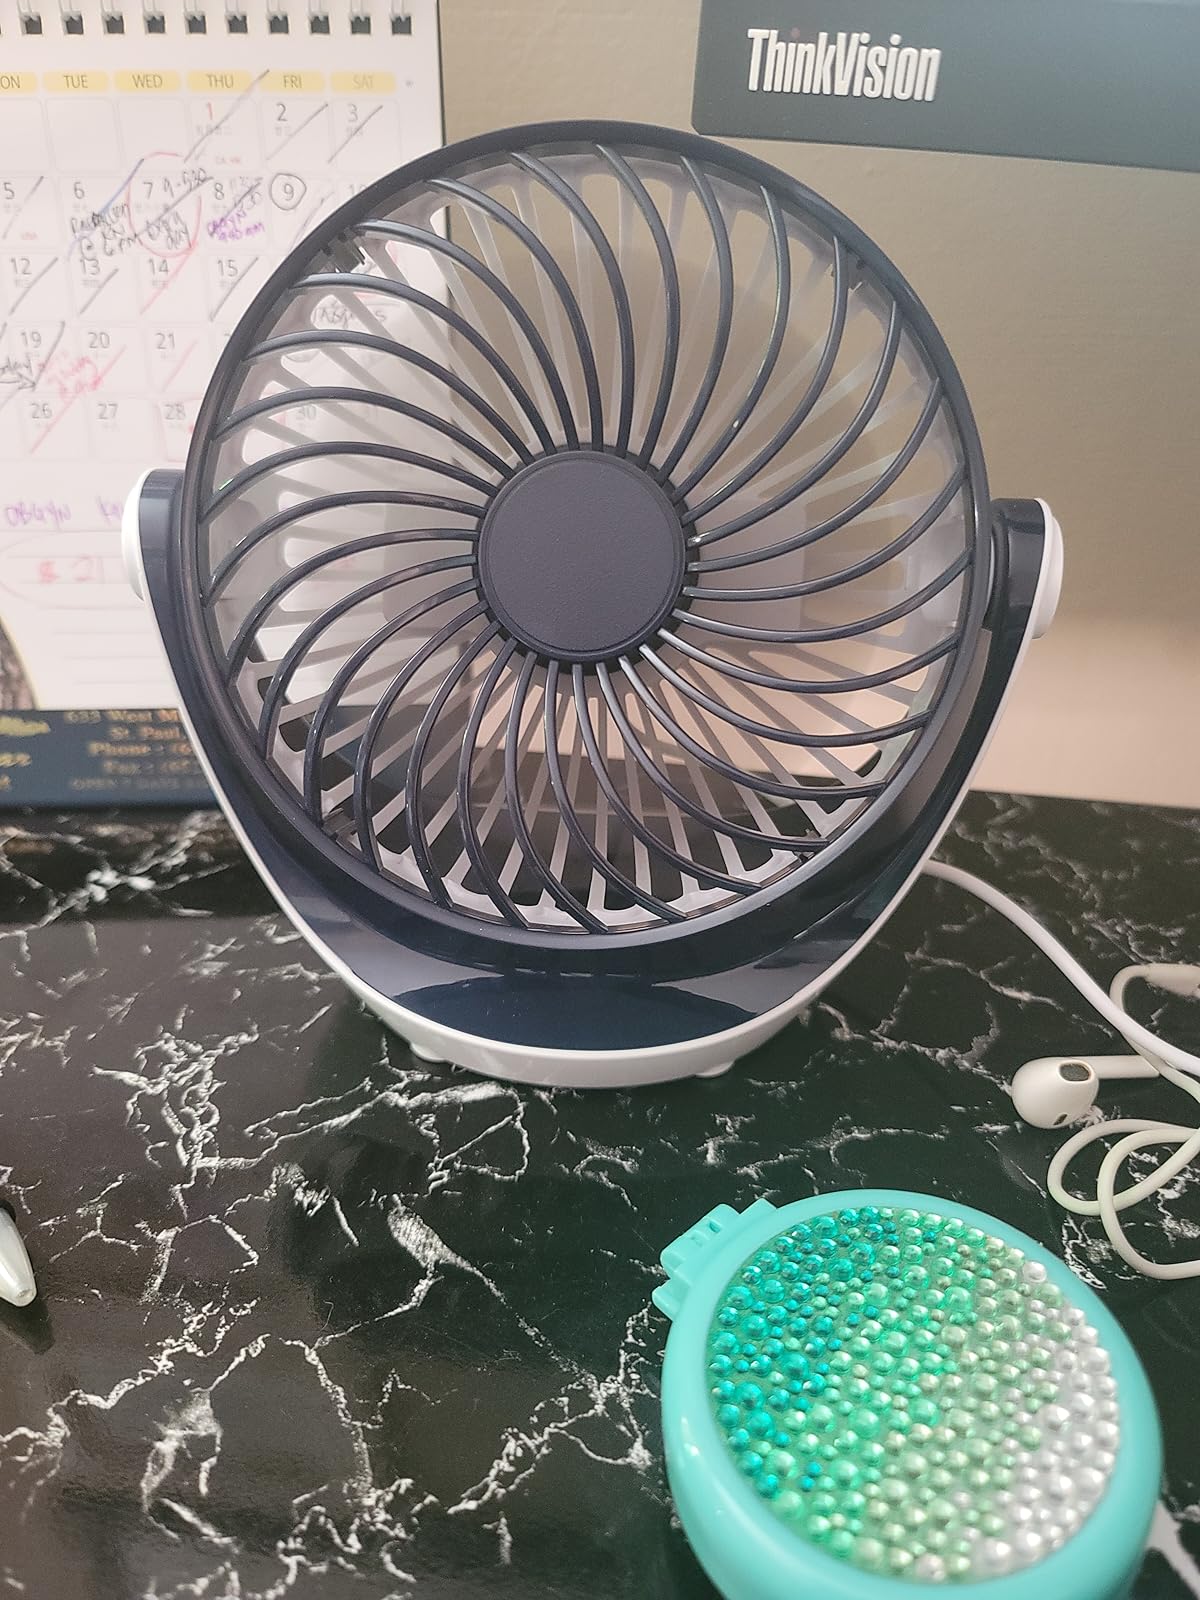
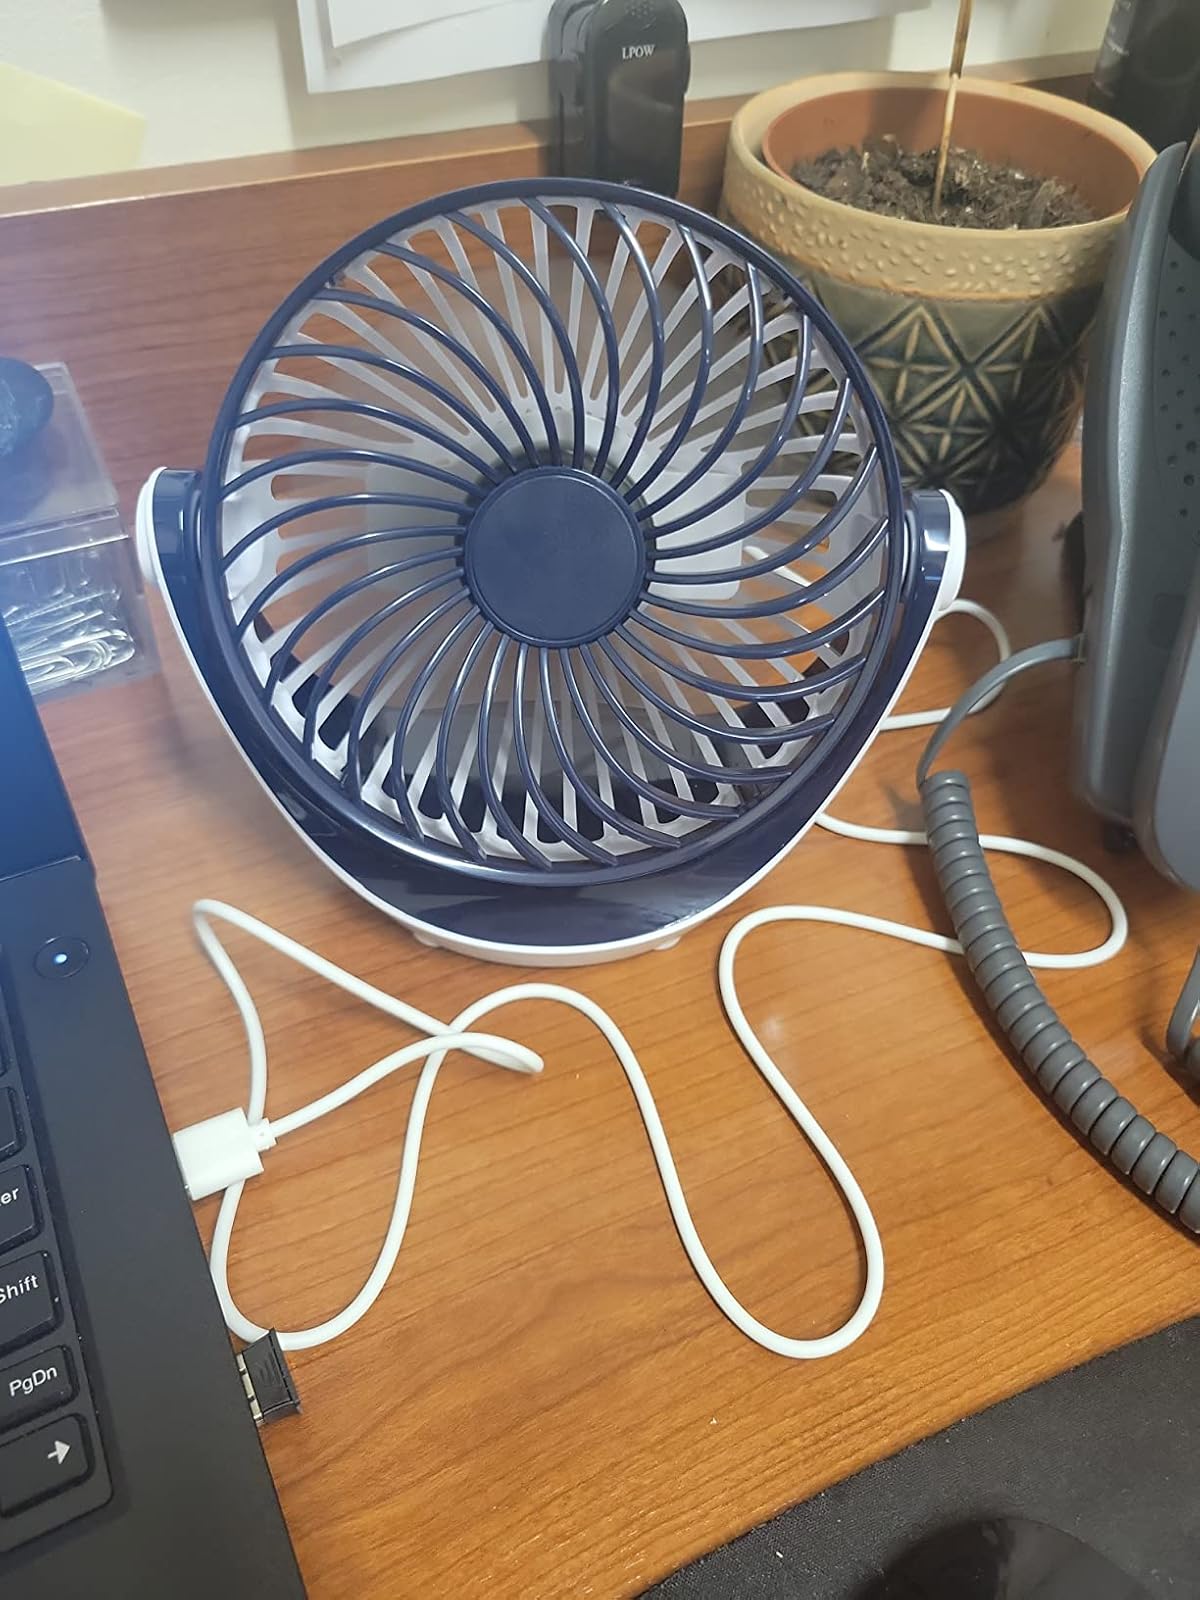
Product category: fan
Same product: yes